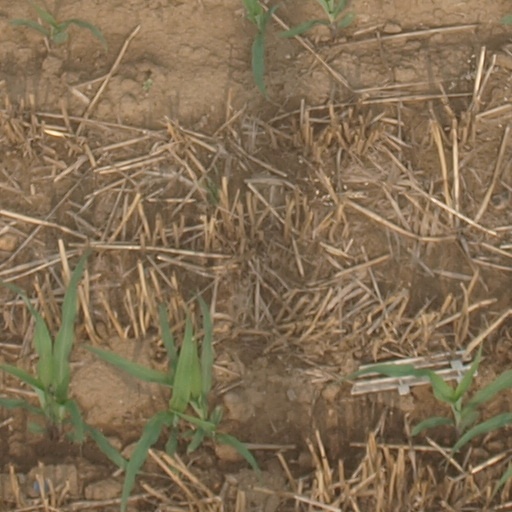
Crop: maize; corn